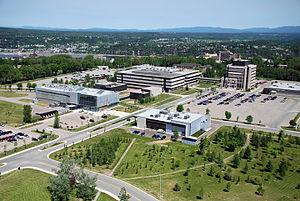
Campus de l'Université du Québec à Chicoutimi (UQAC)
L'Université du Québec à Chicoutimi est une université francophone située au cœur de Saguenay, un arrondissement de la ville de Saguenay, dans la province de Québec, au Canada. Elle est affiliée à l'Université du Québec.